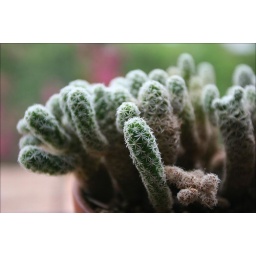
Here's a photo of a small cactus my mother in law has sitting on her window sill.